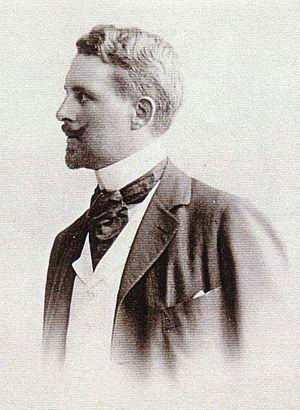
Thomas von Nathusius est un peintre animalier allemand.